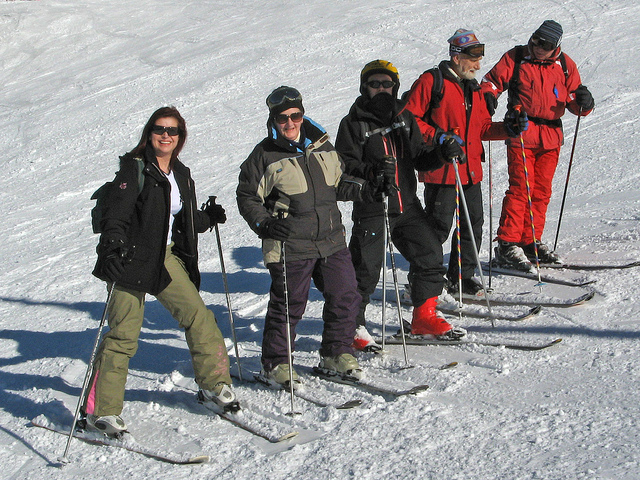
user: Given an image and a question. Answer the question in a short answer. Question: Where is this located? Short Answer:
assistant: slope